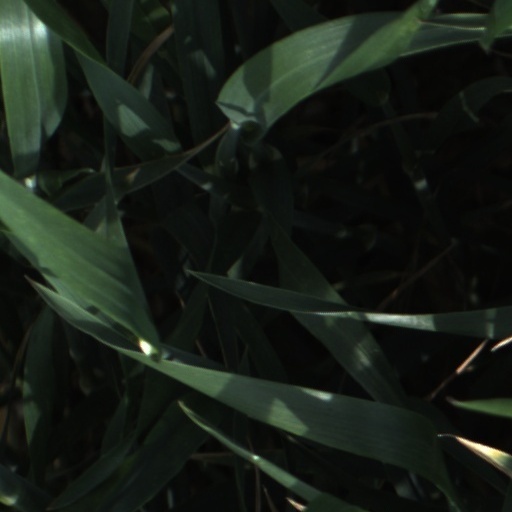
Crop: wheat